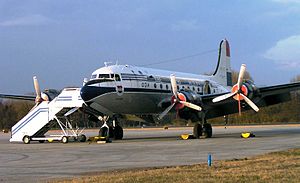
Douglas DC-4
DC-4 Flying Dutchman
Douglas DC-4 er et fire motores passagerfly udviklet af det amerikanske selskab Douglas Aircraft Company.